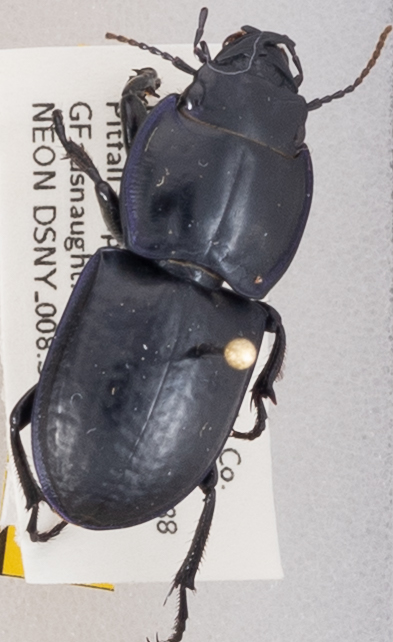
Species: Pasimachus sublaevis
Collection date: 2019-07-16
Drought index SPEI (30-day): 0.292
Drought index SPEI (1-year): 0.642
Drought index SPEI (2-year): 1.382